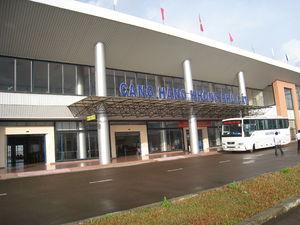
L'aéroport de Phù Cát est un aéroport vietnamien desservant la ville de Qui Nhon, le chef-lieu de la province Bình Định dans le centre du Viêtnam.